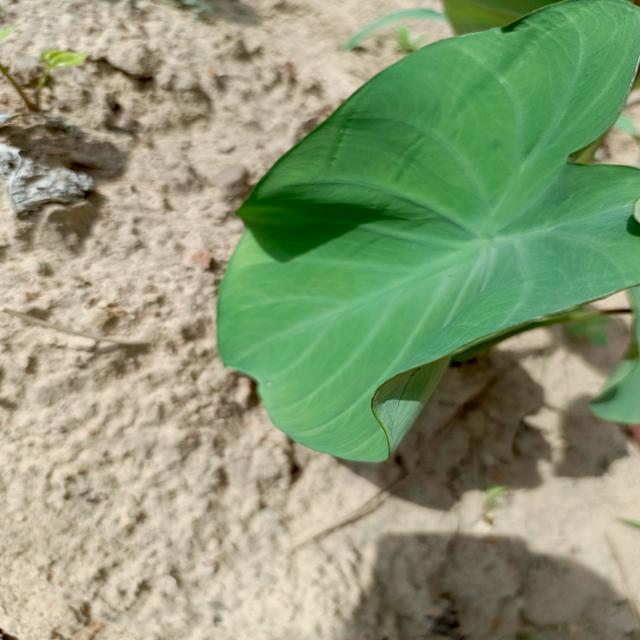
Label: Healthy